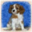
Label: dog